2023 in Australian rules football

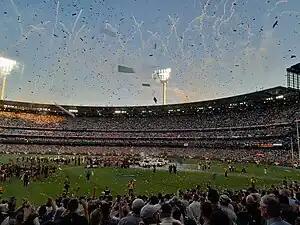
Celebrations at the Melbourne Cricket Ground after the AFL Grand Final

In the Australian Football League (AFL), won their 16th VFL/AFL premiership (and 17th senior premiership) after defeating by four points in the 2023 AFL Grand Final.